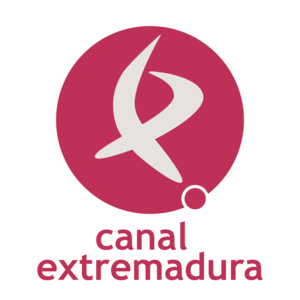
Canal Extremadura Televisión est une chaîne de télévision régionale espagnole diffusant en Estrémadure. À l'instar de Extremadura TV et de Canal Extremadura Radio, elle dépend de la société publique de radio-télévision estrémadurienne.